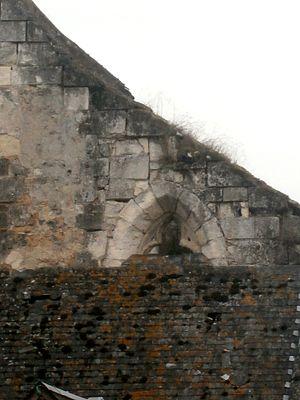
Baie de l'ancienne abbatiale de Beaugerais
L’abbaye de Beaugerais est une ancienne abbaye cistercienne, située sur le territoire de l'actuelle commune de Loché-sur-Indrois, dans le département d'Indre-et-Loire, en France.